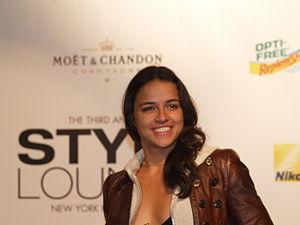
The Breed est un film germano-américano-sud-africain réalisé par Nicholas Mastandrea, sorti en 2006.